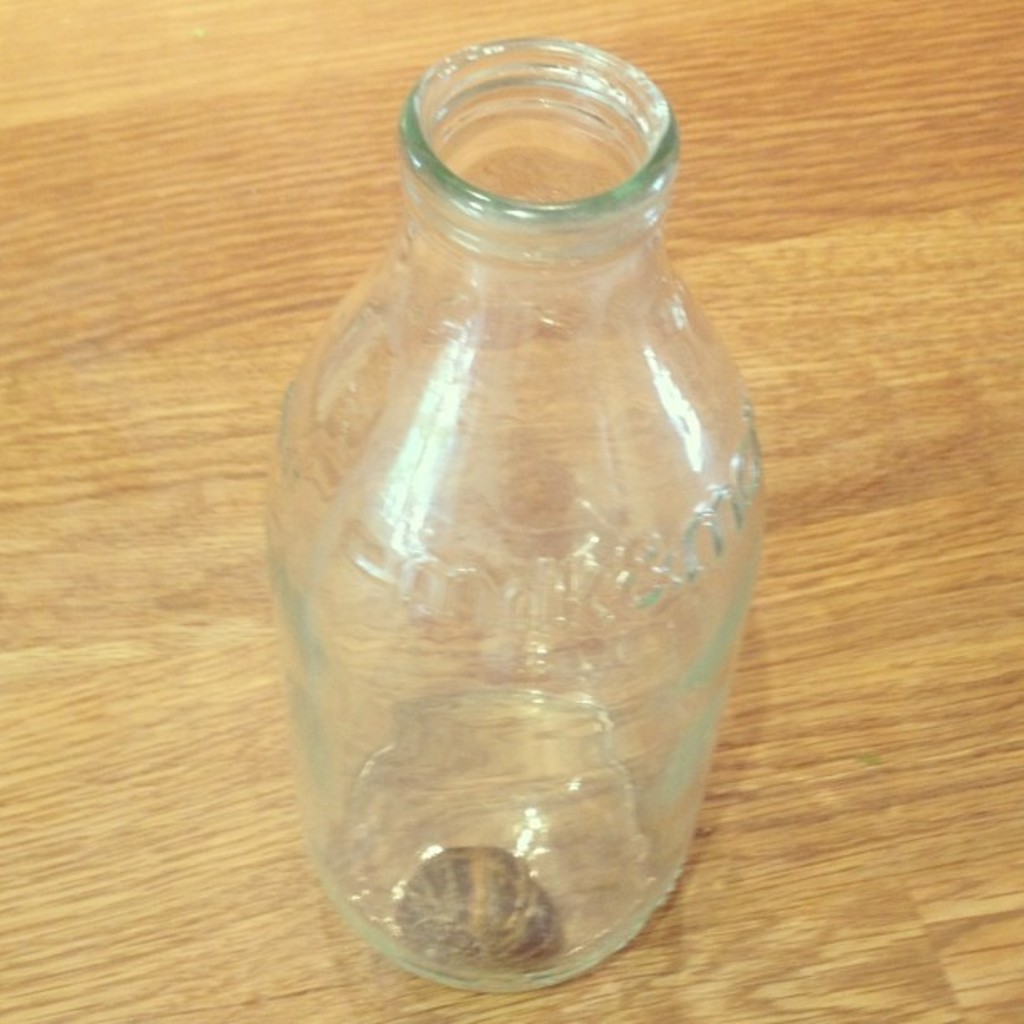
Label: others